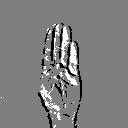
ASL letter: b